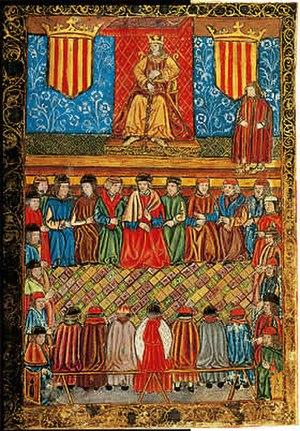
La principauté de Catalogne était un État du Moyen Âge et de l'Époque moderne, sous l'autorité des Corts Catalanes, créé en 1162 par l'union de tous les comtés catalans dont le souverain est Alphonse II d'Aragon et Iᵉʳ de Barcelone. Ce n'est pas formellement un royaume mais une union de comtés unis par des lois uniformisées par les Corts et pour son propre système institutionnel équivalent aux autres royaumes de la Couronne. Sa configuration finale ne s'est achevée qu'en 1491. Elle est organisée en vigueries. Sa langue est le catalan. Sa capitale est Barcelone, la Ciutat Vella avec ses propres droits fors et une représentation directe au Parlement, les autres villes importantes étant Perpignan, Gironne, Lleida, Manresa, Vic, Tarragone et Tortosa. Le souverain de l'ensemble de ces comtés unis avait la dignité de Comte de Barcelone.
La Catalogne, nationalité et communauté autonome du nord-est de l’Espagne née en tant que réalité nationale par la réunion politique de plusieurs comtés de l'ancienne marche d'Espagne carolingienne entre le IXᵉ siècle et le XIIᵉ siècle sous l'autorité de la maison de Barcelone. La principauté de Catalogne ainsi constituée devient progressivement un État à la fin du Moyen Âge, avec ses institutions comme les Corts, son droit compilé dans les Usatges, constitutions et autres droits, ou encore sa langue, le catalan, qui se constitue en langue administrative, juridique et littéraire à partir du XIIᵉ siècle. Par le système politique de monarchie pactiste, la Catalogne conserve ses spécificités institutionnels, coutumiers et juridictionnels, au sein de la couronne d'Aragon puis de la monarchie d'Espagne, jusqu'aux décrets de Nueva Planta de 1715 et 1716 et l'imposition de l'absolutisme.
La Catalogne est une communauté autonome se trouvant au nord-est de l´Espagne, elle est officiellement considérée comme ayant une nationalité. Sa capitale et métropole est la ville de Barcelone. Elle est entourée par la Communauté valencienne au sud, l'Aragon à l'ouest, la France au nord, l'Andorre au nord-ouest, et la mer Méditerranée à l'est. Une grande partie de ses terres fait donc frontière avec la France. Elle couvre une superficie de 31 950 km². Ses langues officielles sont le catalan, l'occitan et l'espagnol ou castillan. En 2015, elle comptait 7 508 106 habitants, ce qui en faisait la deuxième communauté d'Espagne après l'Andalousie et la dixième subdivision territoriale de premier niveau administratif d'Europe au regard de la population. Elle est également la plus peuplée parmi les Pays catalans, ensemble culturel et linguistique qui la lie à la Communauté valencienne, aux îles Baléares, à la principauté d'Andorre, à la Franja aragonaise et à l'essentiel du département français des Pyrénées-Orientales.